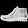
Label: Ankle boot